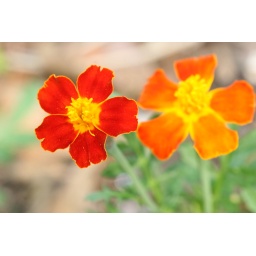
Red and orange flowers in bloom